Alfred O'Rahilly

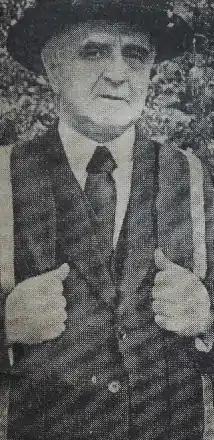

Alfred O'Rahilly, KSG (1 October 1884 – 1 August 1969) was an academic with controversial views on both electromagnetism and religion. He briefly served in politics, as a Teachta Dála (TD) for Cork Borough, and was later the president of University College Cork. He also became a priest following the death of his wife.